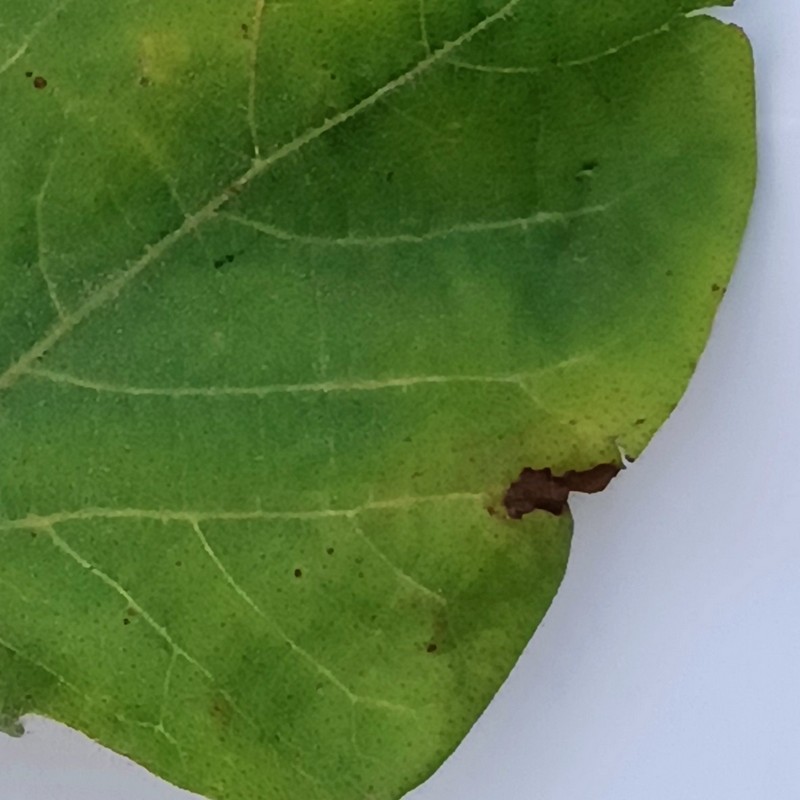
Label: Leaf Hopper Jassids